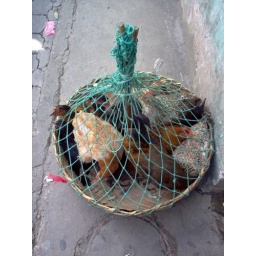
Unhappy ducks in the same fix as the chickens. There were 2 such baskets full.